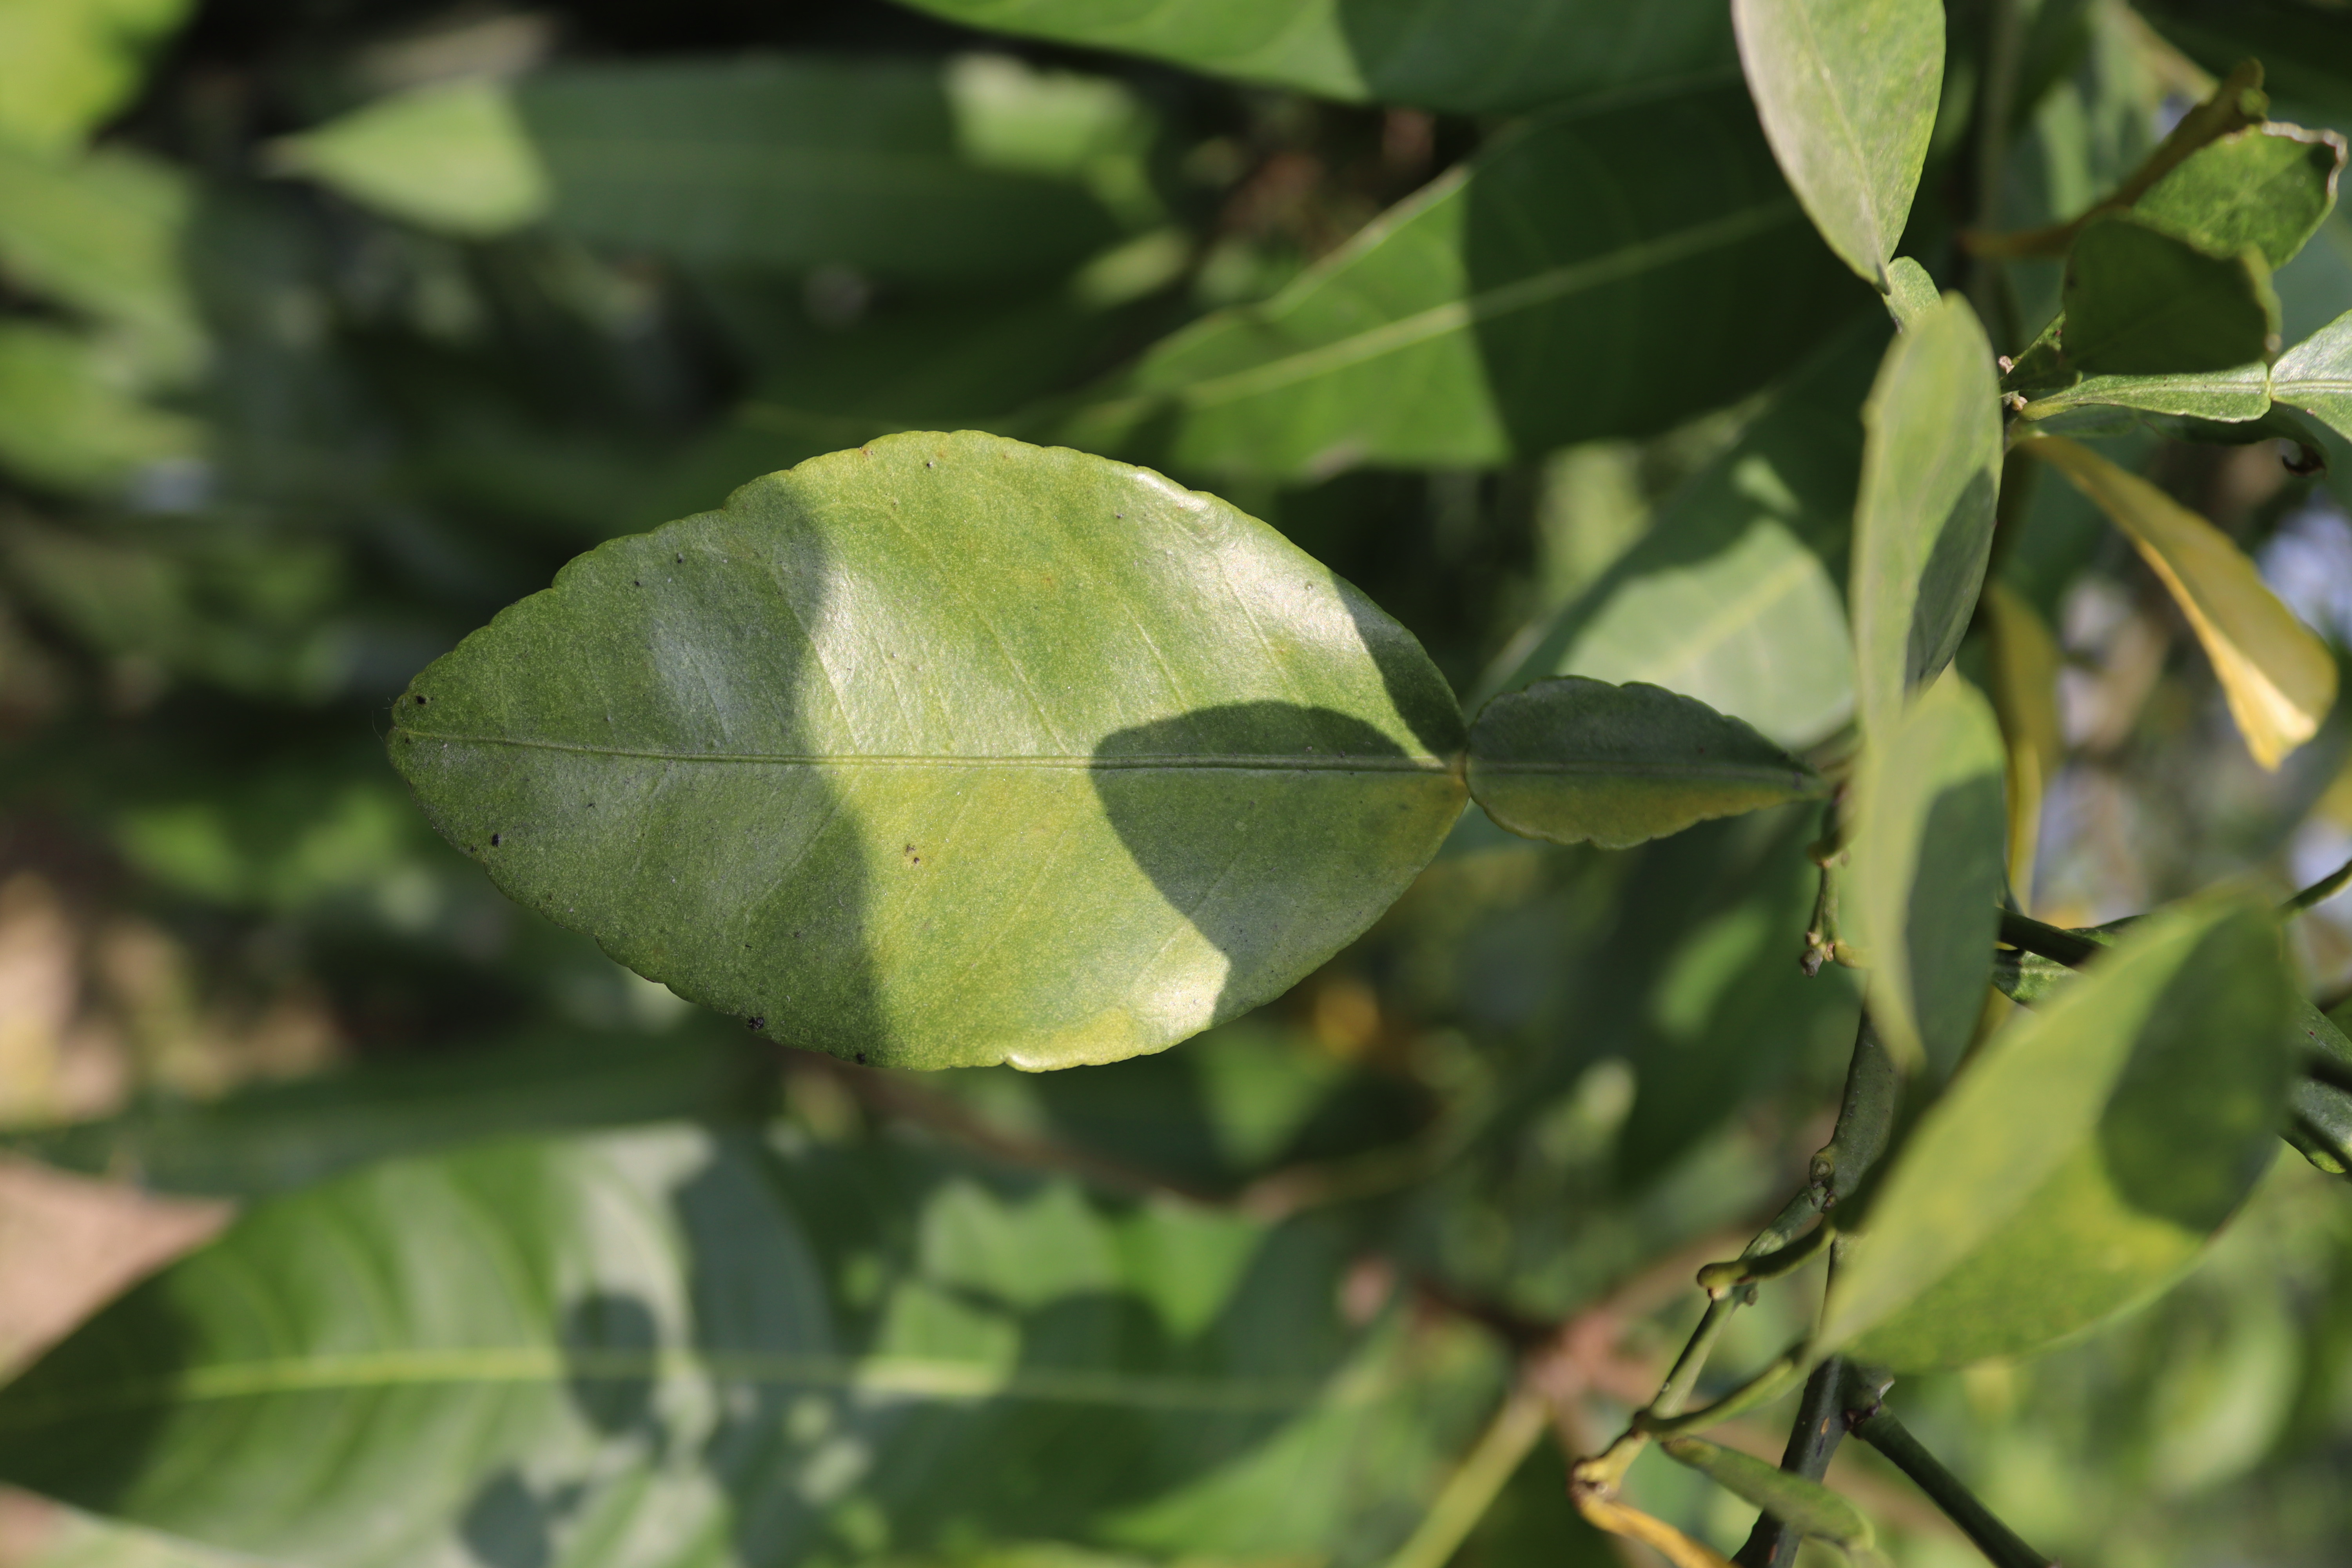
Mandarin leaf variety: Nagpuri